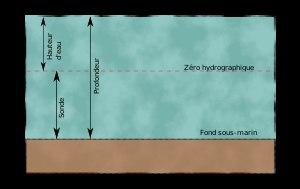
La hauteur d'eau est la distance verticale entre une surface d'eau liquide libre et une surface de référence parallèle et submergée, souvent relativement proche. Pour la mer et les océans, la surface submergée est celle du zéro hydrographique : la hauteur d'eau est donnée par les annuaires des marées.
En cartographie, une sonde indique la profondeur minimale en un lieu donné. Avec les isobathes, c'est un des moyens utilisés pour figurer sur les cartes la topographie du fond de la mer.
La profondeur dans le domaine maritime et lacustre est la distance, à un moment et un endroit donné, qui sépare le fond de la surface de l'eau. C'est la donnée la plus intéressante pour le marin, elle lui permet de parer les dangers et en conséquence d'éviter l'échouement ; elle lui permet également de préparer un échouage. Elle est variable dans les zones où il existe des variations de niveaux dues au phénomène des marées ou d'étiage.